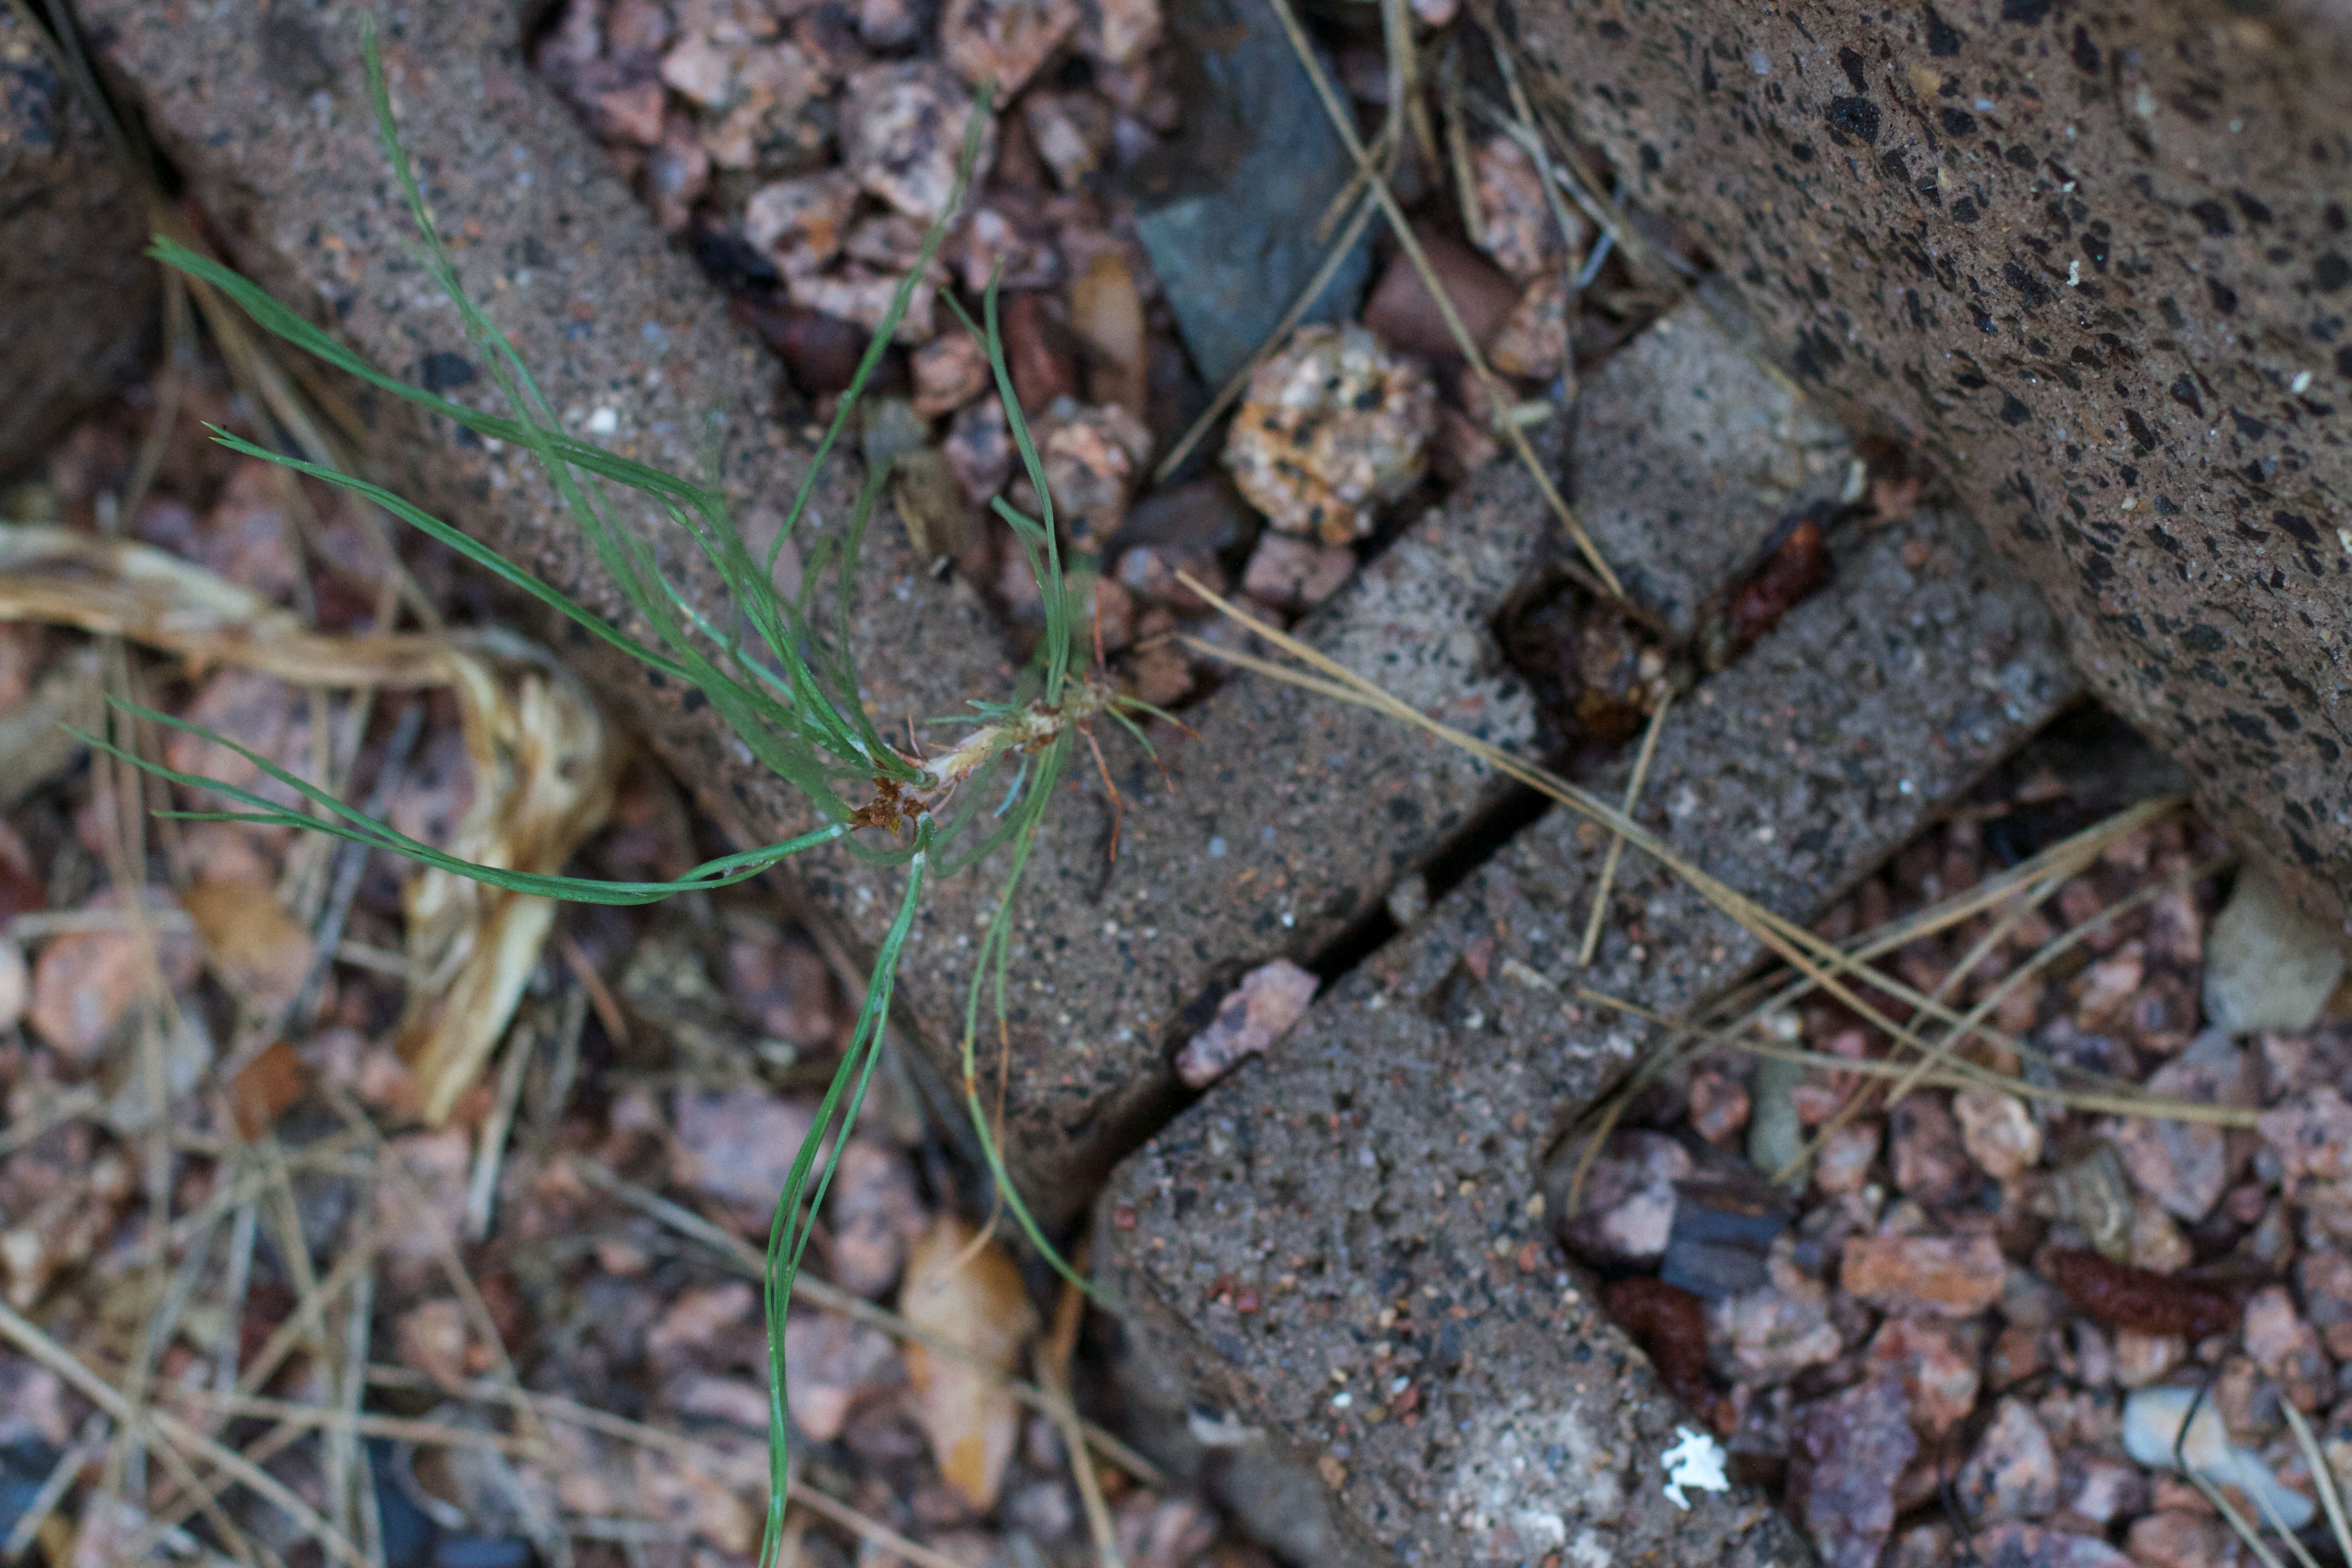
tree, branch, plant, leaf, flower, wildlife, soil, fauna